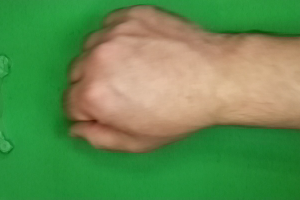
Label: rock